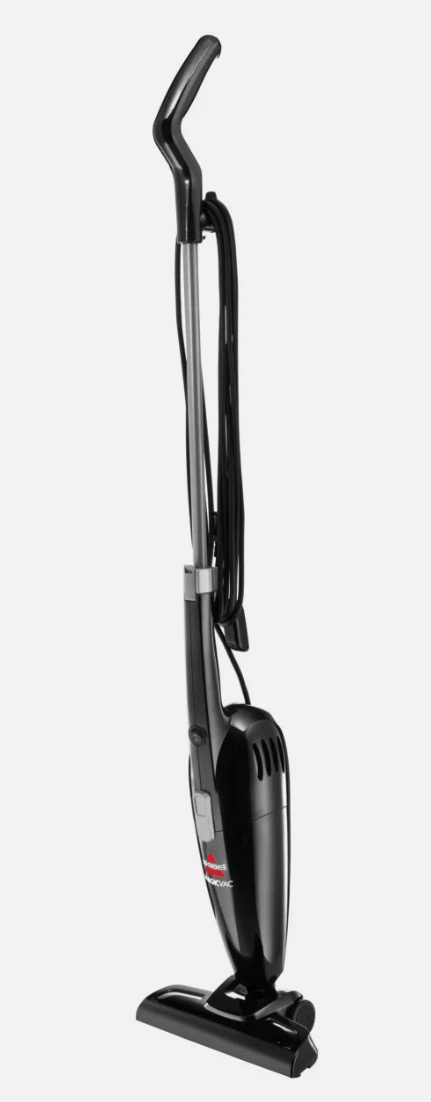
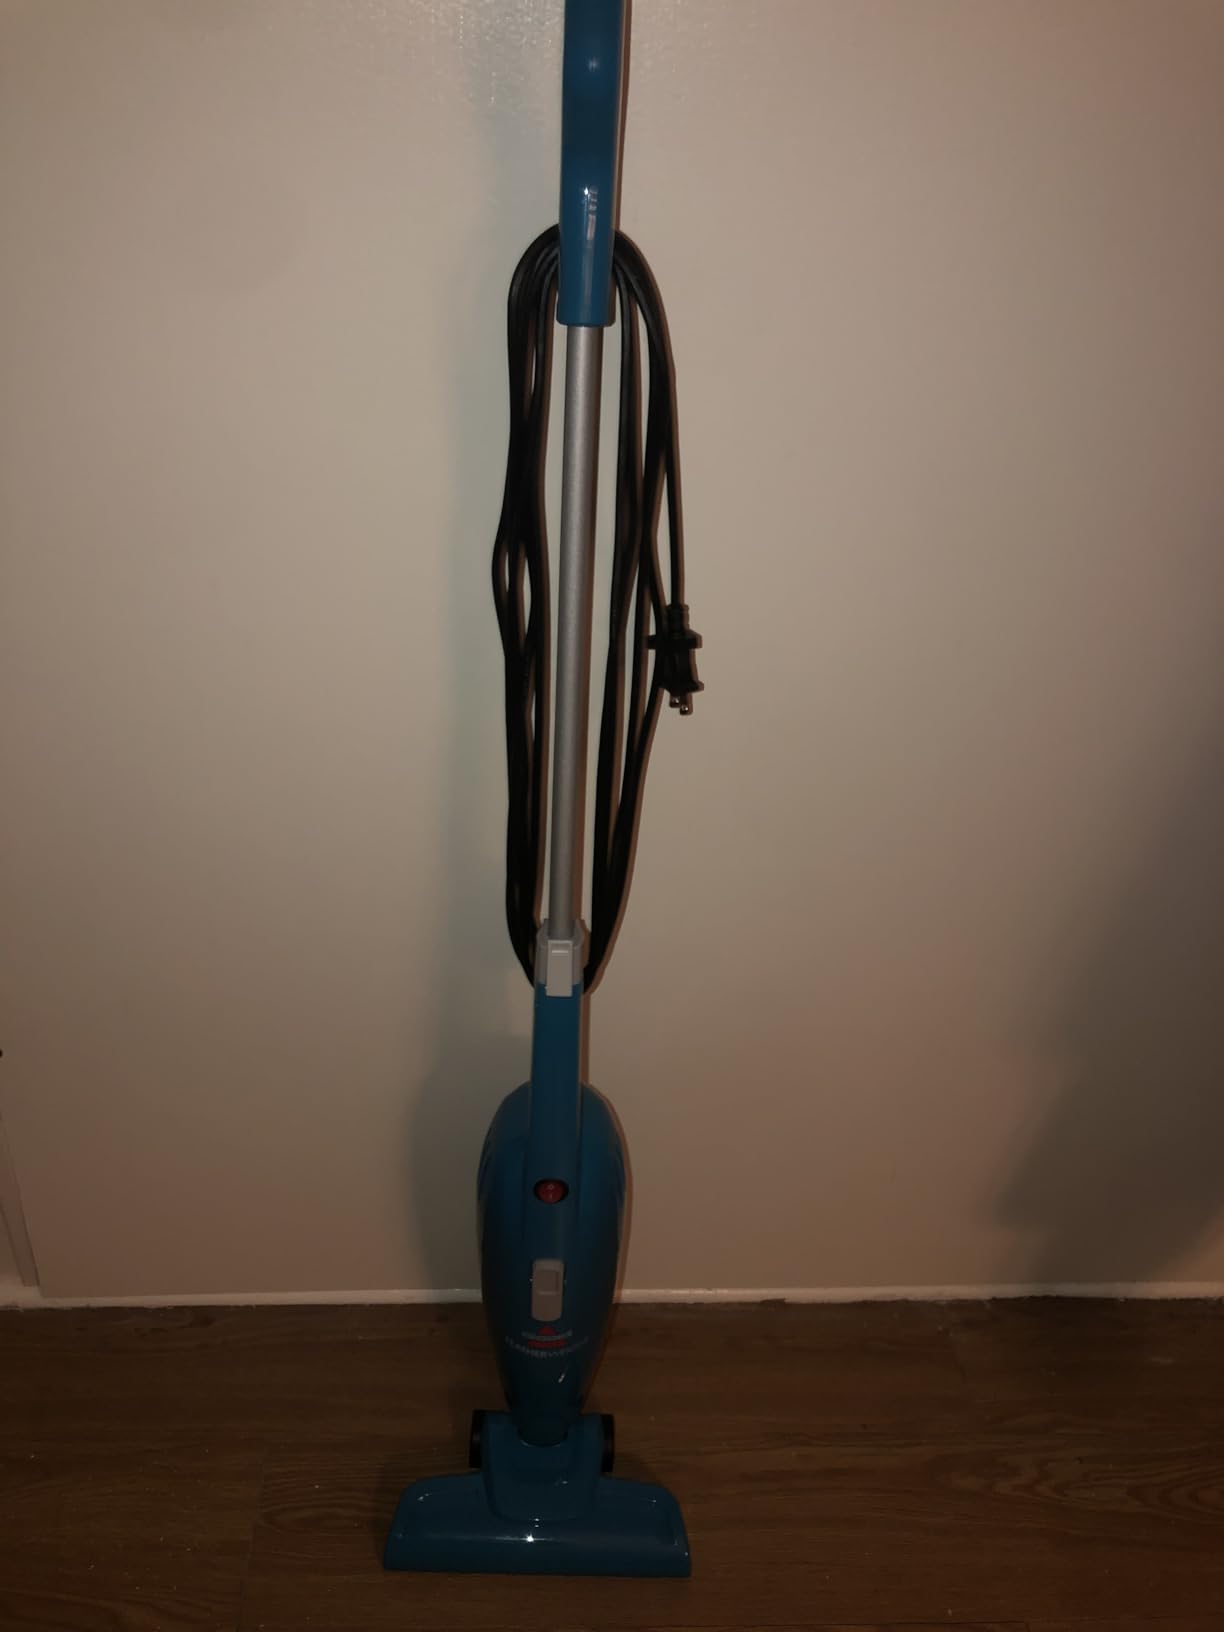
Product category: items_vacuum
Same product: no